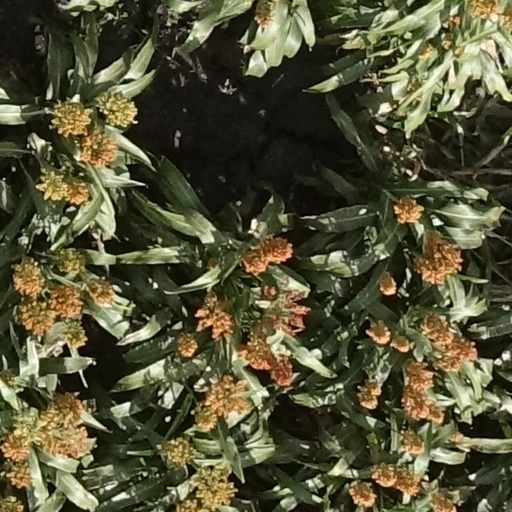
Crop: sorghum